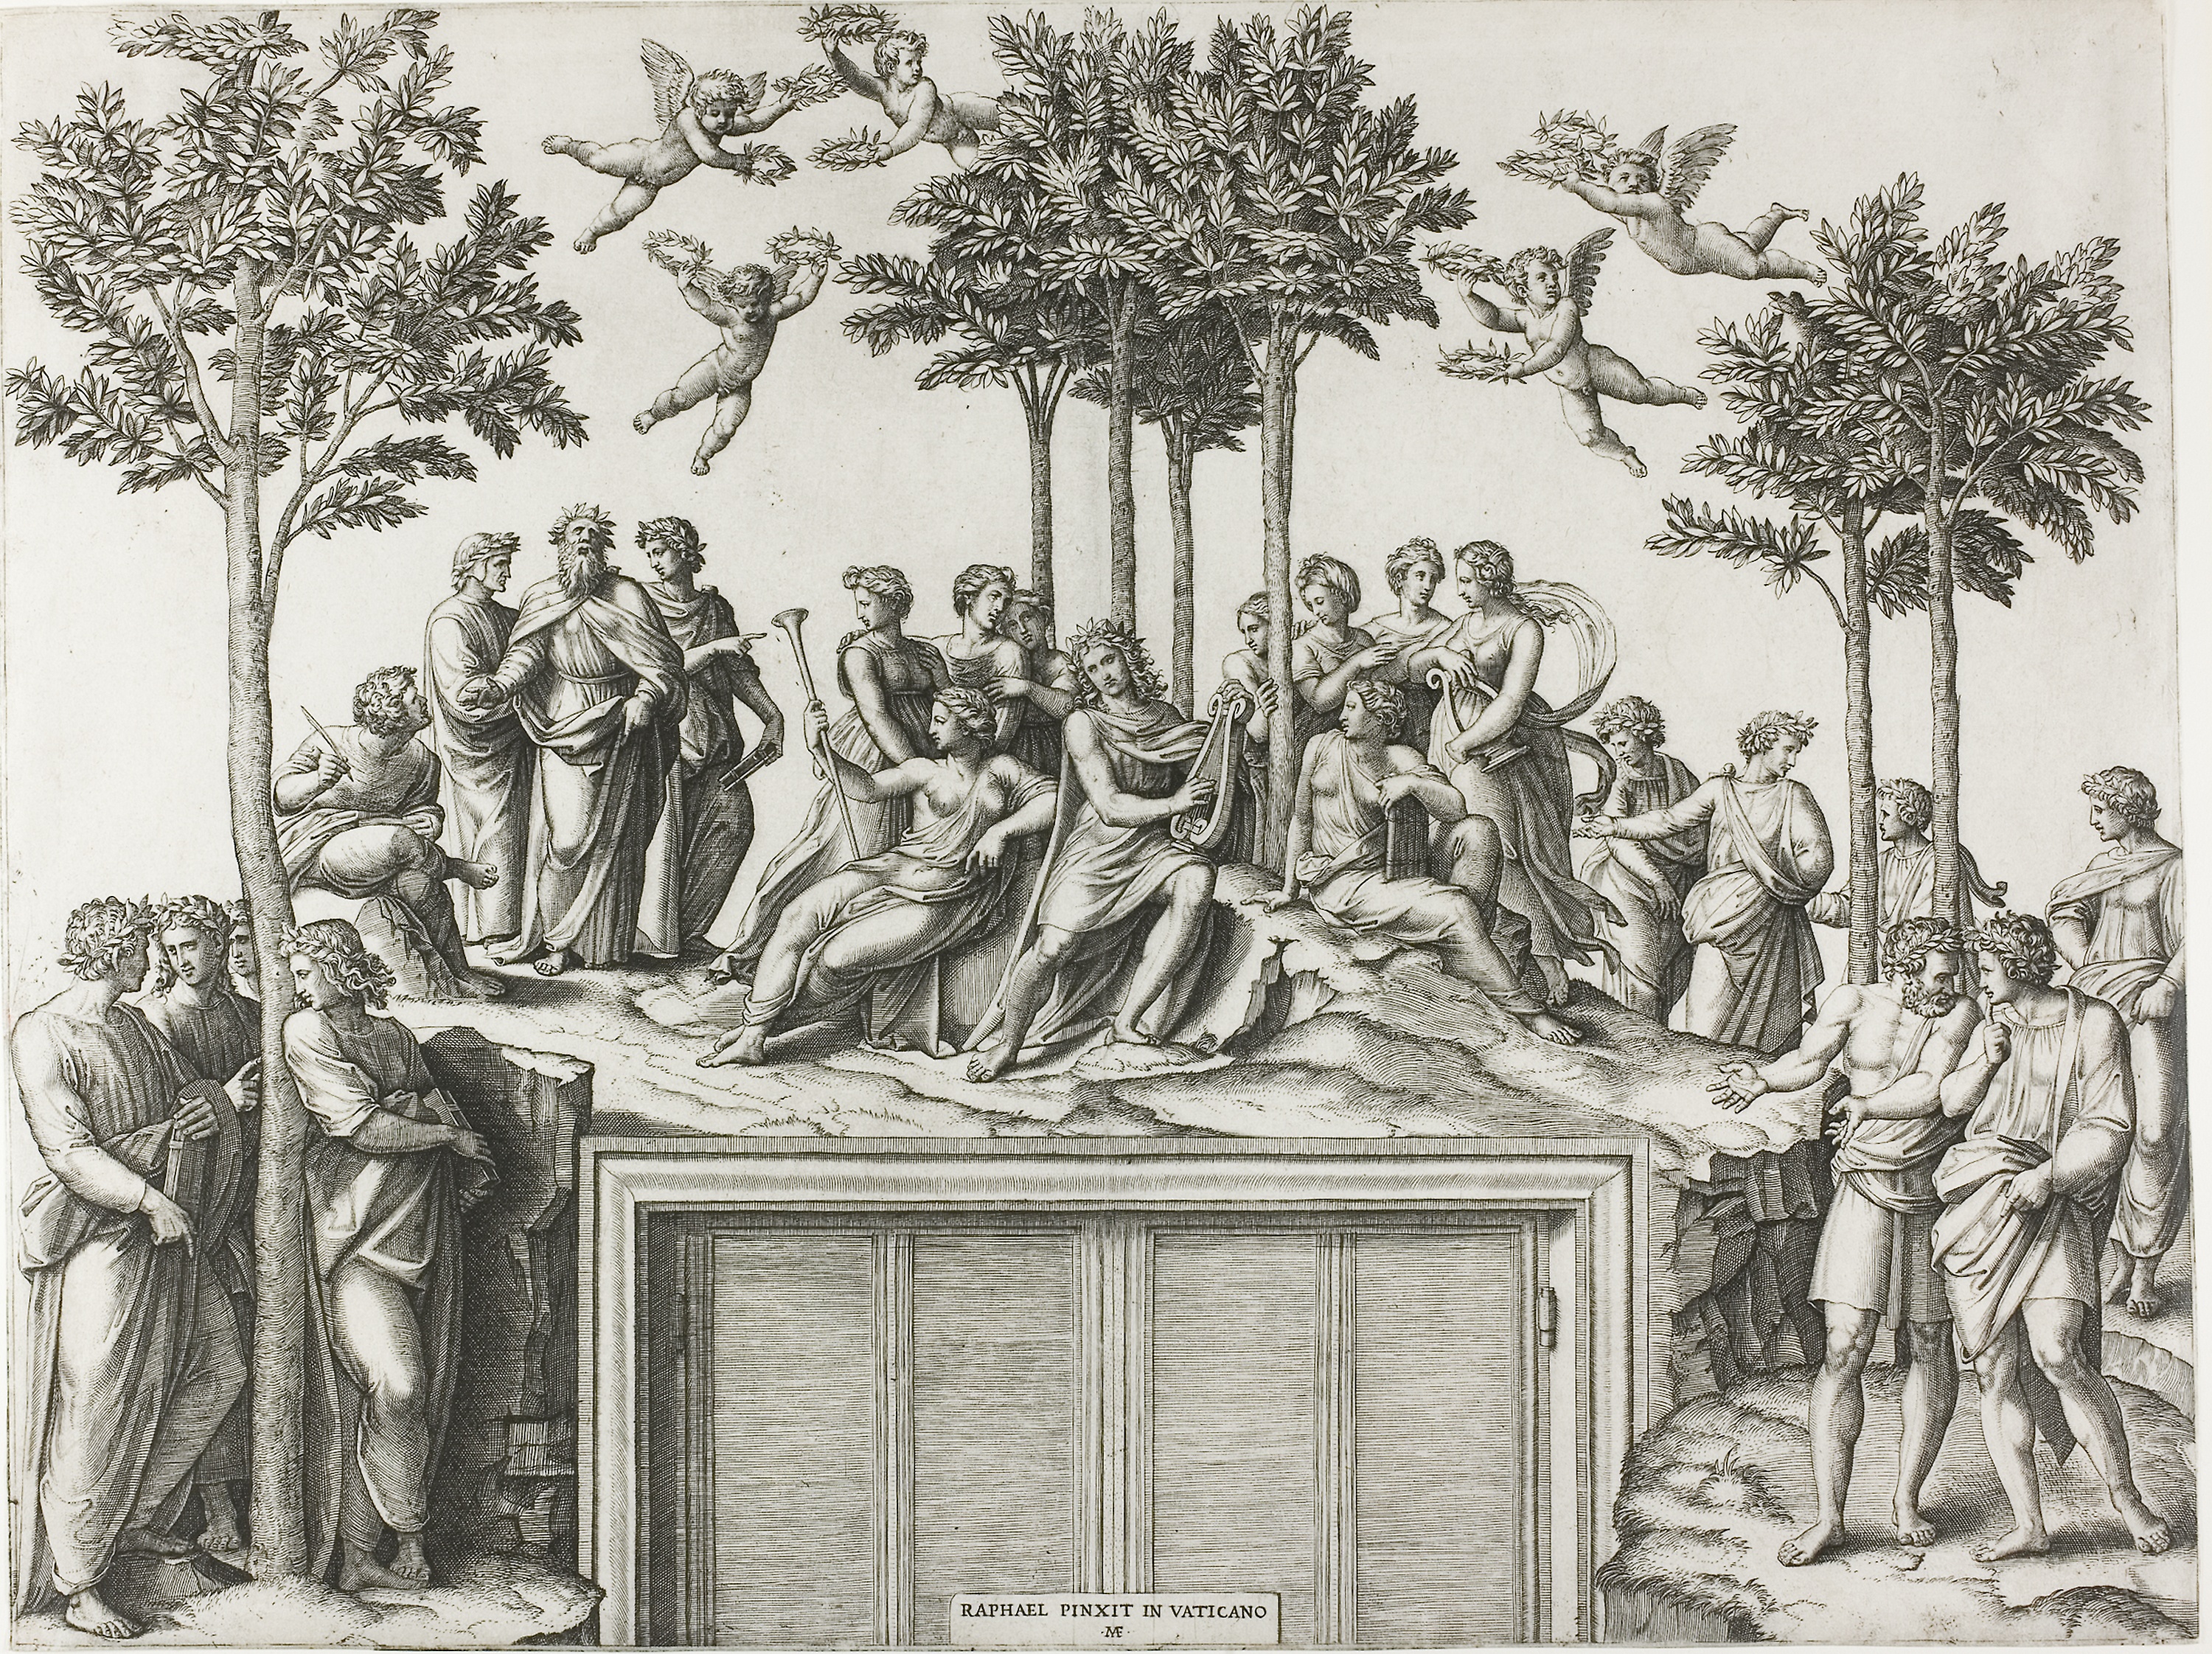
tree, history, black and white, art, ancient history, monochrome, illustration, middle ages, artwork, visual arts, drawing